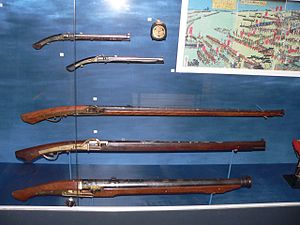
Arkebuse
Japansk arkebuse.
Arkebuse også kaldet luntebøsse var en videreudvikling af musketten, der i 1400-tallet blev forsynet med en kolbe og en luntelås. Dette betød, at våbnet kunne affyres af én mand med større præcision. Til at forbedre præcisionen yderligere kunne våbnet støttes af en hage, der var en stok med gaffel.